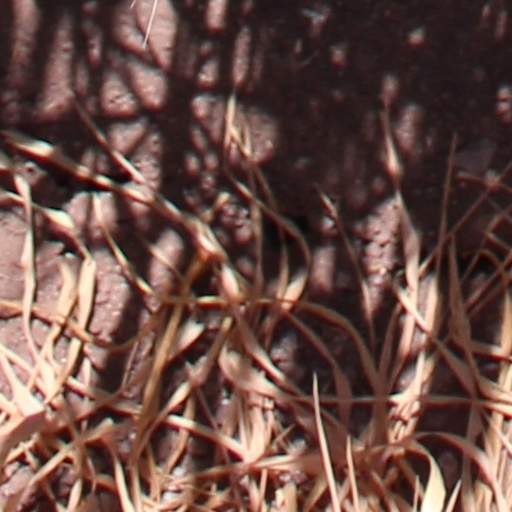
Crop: wheat